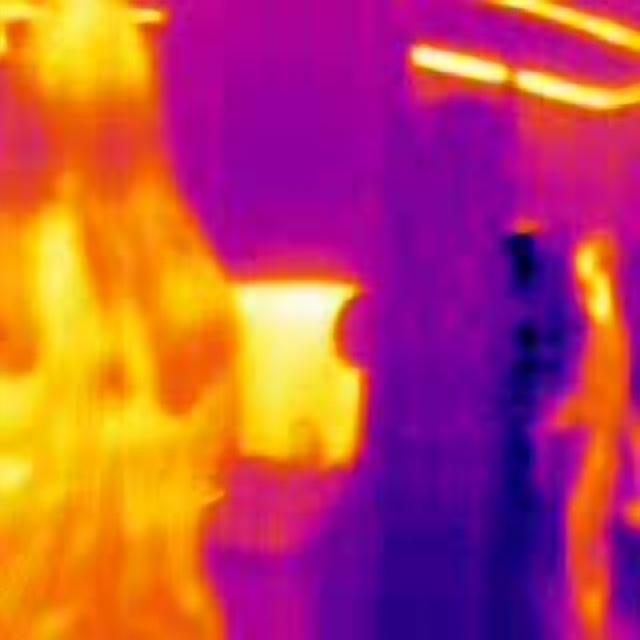
Detected objects:
label: person
label: person